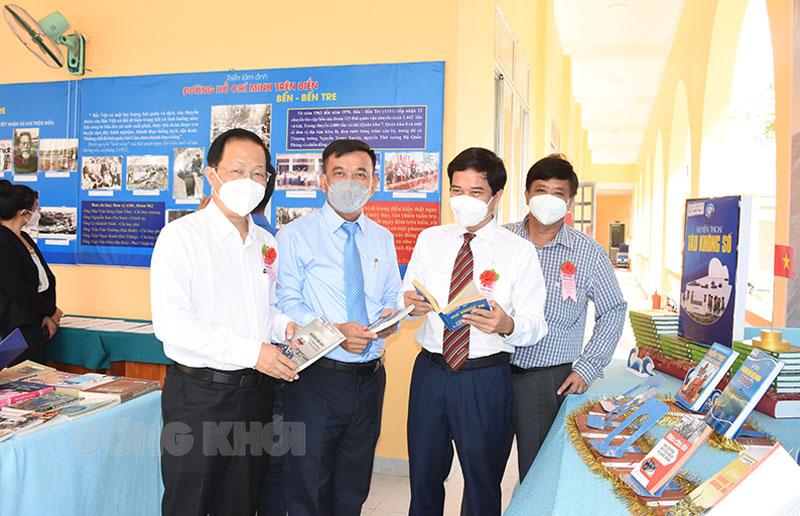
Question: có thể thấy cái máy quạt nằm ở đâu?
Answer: cái máy quạt được treo tường phía trên người phụ nữ mặc áo đen